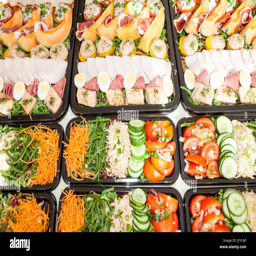
on plastic plates there is cold food